New Year's Eve

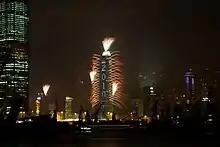
Fireworks fired from Two International Finance Centre to mark the year 2010.

The Gregorian calendar is still in force after Azerbaijan became an independent republic, and 1 January is celebrated as a day off. The day before, 31 December, is also marked as International Solidarity Day of Azerbaijanis, marking the double anniversary of that day in 1989 when the local residents took down the Soviet–Iranian border in then-Nakhichevan ASSR to reunite with Iranian Azerbaijanis south of the border, as well as the Istanbul-held first World Congress of Azerbaijanis which tackled issues regarding the Azeri expat communities.